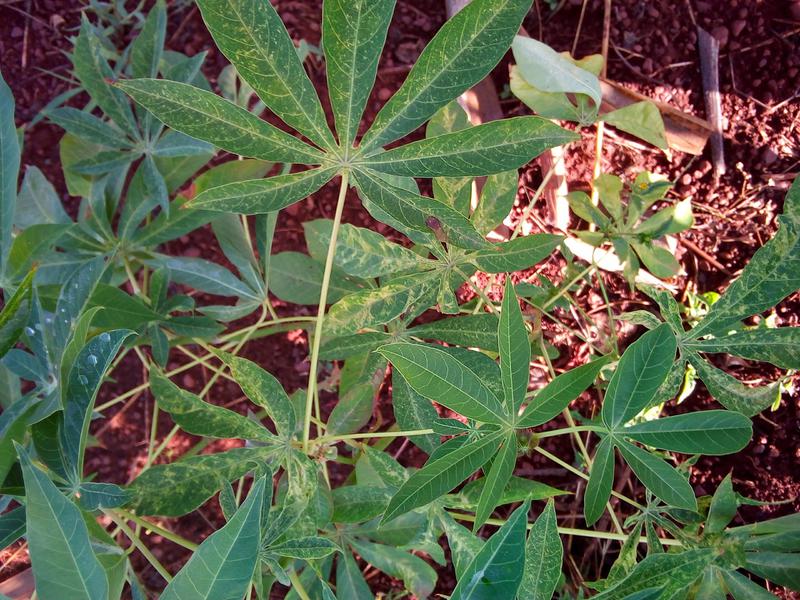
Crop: cassava
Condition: green_mottle